Pipe Smoker Leaning on a Table

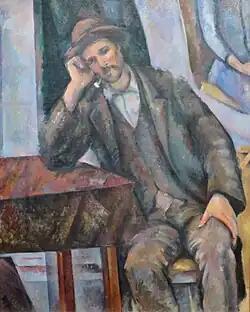
"Pipe Smoker Leaning on a Table" (1895-1900) by Paul Cézanne

Pipe Smoker Leaning on a Table (French - "Le Fumeur de pipe accoudé") is an oil on canvas painting by Paul Cézanne, created in 1895-1900. It is held in the Pushkin Museum, in Moscow.